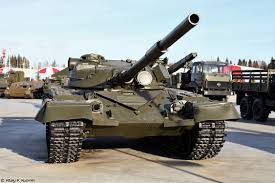
Label: Tank